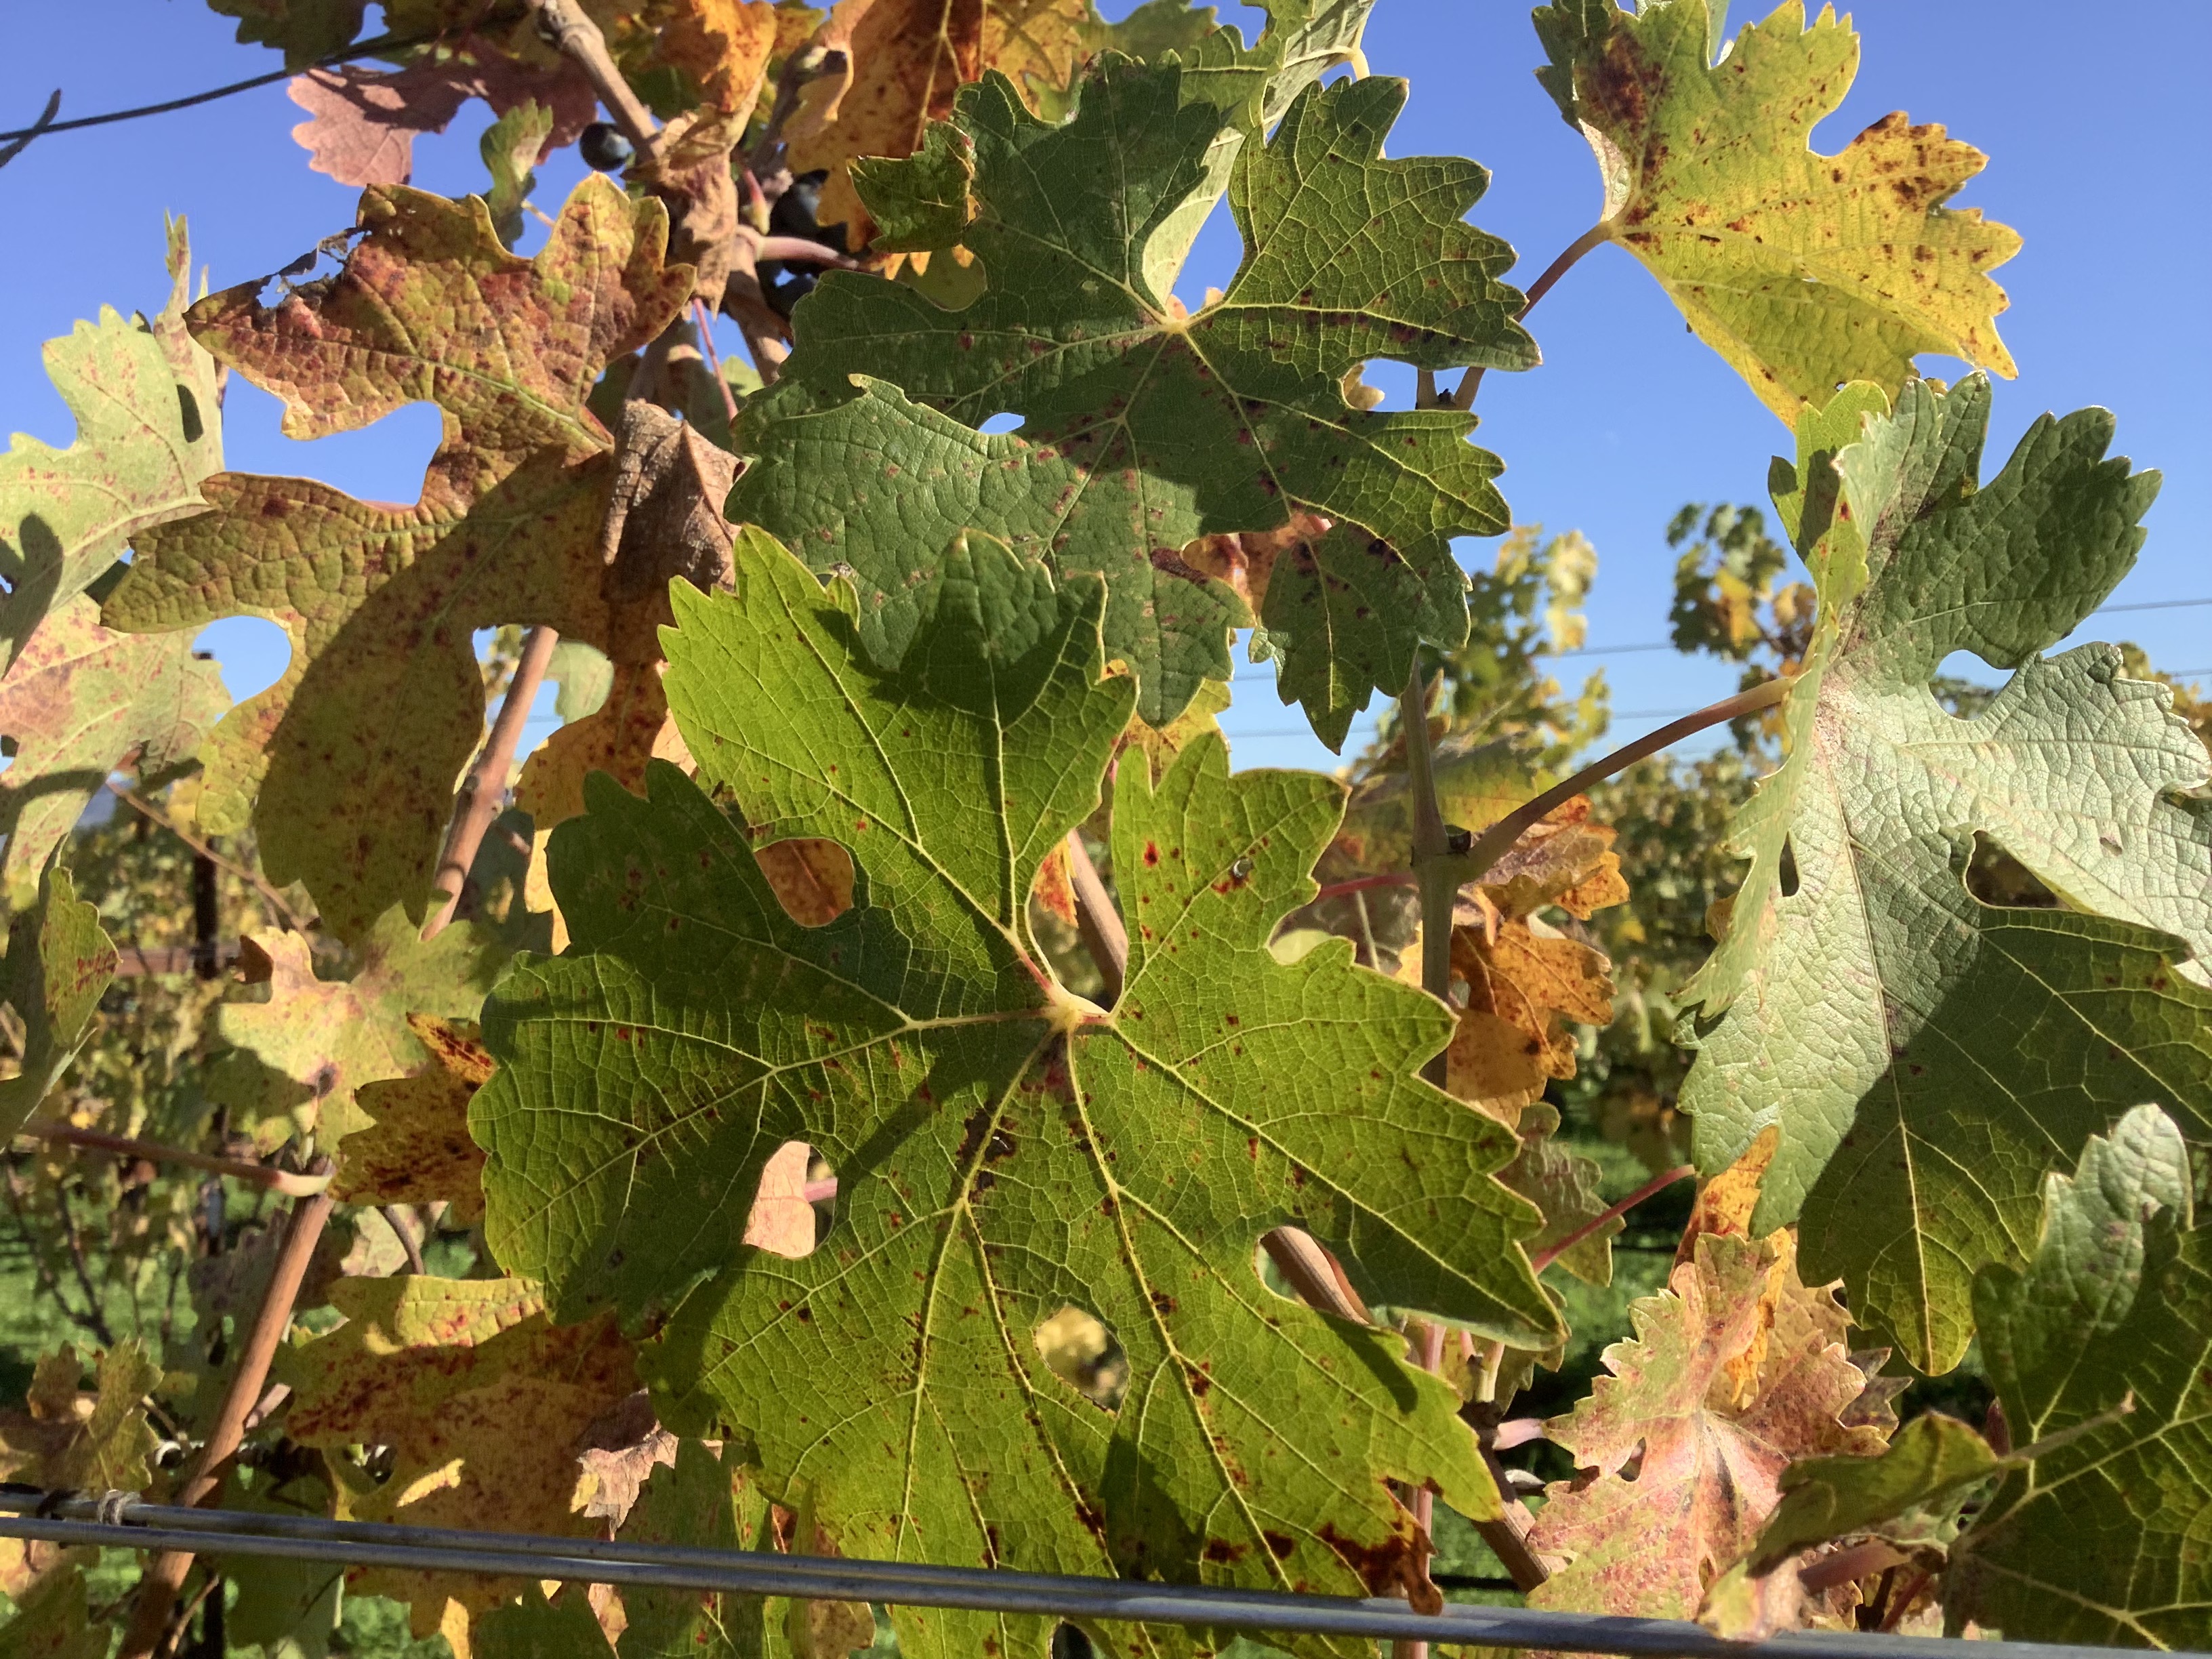
Label: Other Red